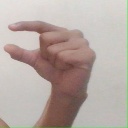
अक्षर: ग